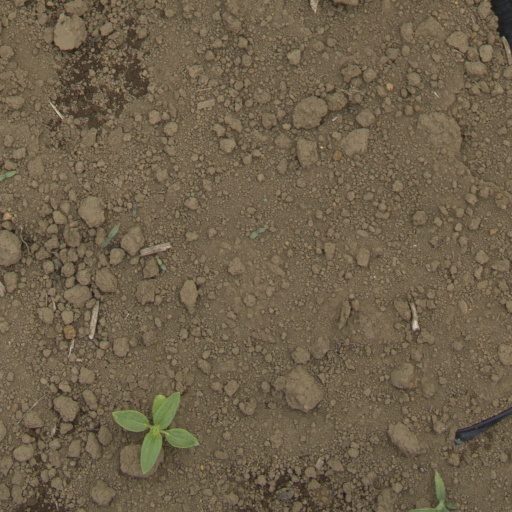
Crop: Jerusalem artichoke